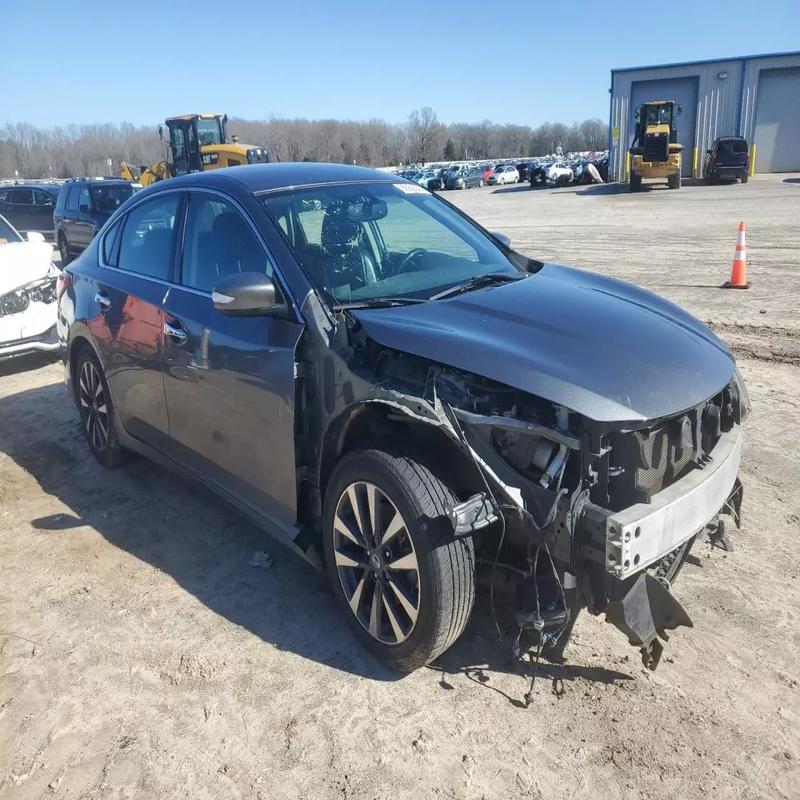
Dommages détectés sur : plaque d'immatriculation avant, pare-choc avant, feu avant droit, aile avant droite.
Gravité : majeur